Stephen Leacock

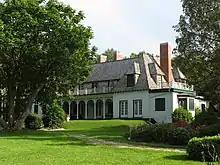
Stephen Leacock House in Orillia, Ontario

Early in his career, Leacock turned to fiction, humour, and short reports to supplement (and ultimately exceed) his regular income. His stories, first published in magazines in Canada and the United States and later in novel form, became extremely popular around the world. Between 1915 and 1925, Leacock was the most popular humourist in the English-speaking world.